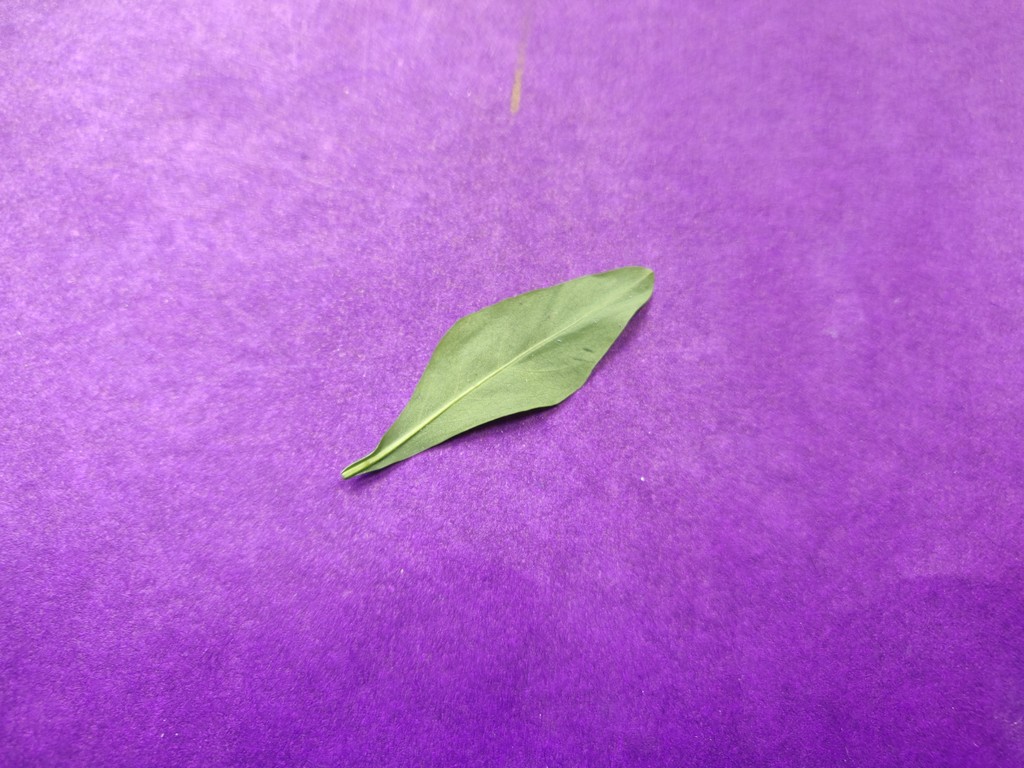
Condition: Healthy
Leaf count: single
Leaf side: back